David Webster House

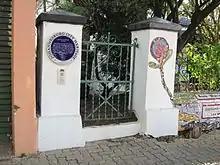
Plaques on the house

When Webster returned from shopping on 1 May 1989 he was killed by Ferdi Barnard with a shotgun under a contract from the government sponsored covert Civil Co-operation Bureau. Barnard was caught in 1998 and sentenced to life sentences and 63 years.